Andrés Cruz Carrasco

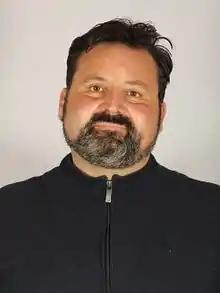

Andrés Norberto Cruz Carrasco (born 4 June 1974) is a Chilean lawyer who was elected as a member of the Chilean Constitutional Convention.